Axis naval activity in Australian waters

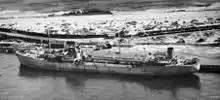
Norwegian tanker "Ferncastle" docked at Fremantle

While the Japanese government never adopted proposals to invade Australia, a single reconnaissance landing was made on the Australian mainland. Between 17 and 20 January 1944, members of a Japanese intelligence unit named "Matsu Kikan" ("Pine Tree Organisation") made a reconnaissance mission to a sparsely populated area on the far north coast of the Kimberley region of Western Australia. The unit, operating from Kupang, West Timor, used a converted civilian vessel called "Hiyoshi Maru" and posed as a fishing crew. The mission was led by Lieutenant Susuhiko Mizuno of the Japanese Army and included another three Japanese army personnel, six Japanese naval personnel and ten young men from Timor. Their orders, from the 19th Army headquarters at Ambon, were to verify reports that the USN was building a base in the area. The "Matsu Kikan" personnel were also ordered to collect information which would assist any covert reconnaissance or raiding missions on the Australian mainland. They reportedly explored onshore for about two hours, and some members of the mission filmed the area using an 8 mm camera. The "Matsu Kikan" personnel spent the night on the boat and reconnoitred the area again the following day, before returning to Kupang. The Japanese did not sight any people or signs of recent human activity and little of military significance was learnt from the mission.